Electoral district of Keysborough

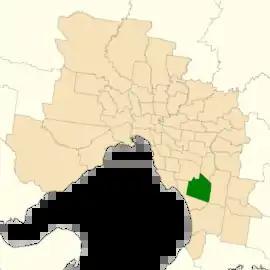
Location of Keysborough (dark green) in Greater Melbourne

The electoral district of Keysborough was an electoral district of the Victorian Legislative Assembly in Australia. It was created in the redistribution of electoral boundaries in 2013, and came into effect at the 2014 state election.